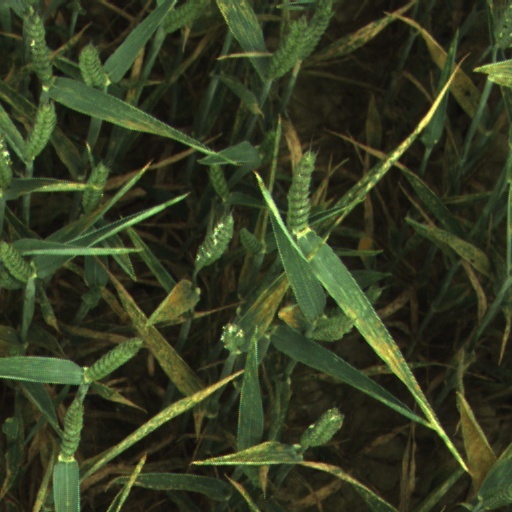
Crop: wheat